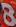
Number: 8